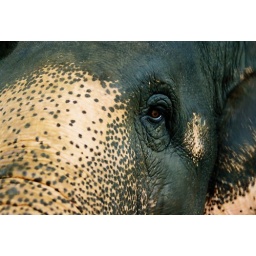
Pyan, a 33 year old female Burmese elephant at Kuala Gandah Elephant Sanctuary, near Kuala Lumpur